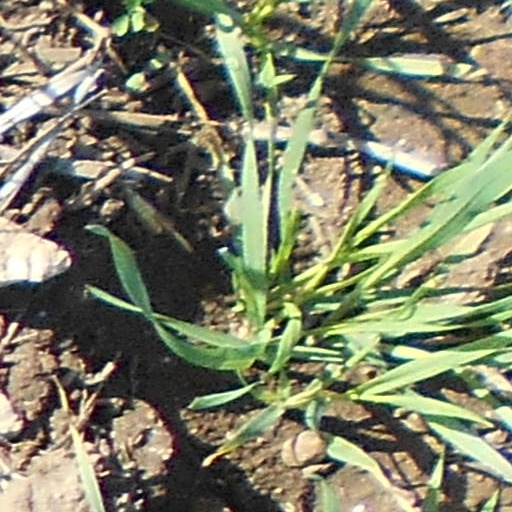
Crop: wheat